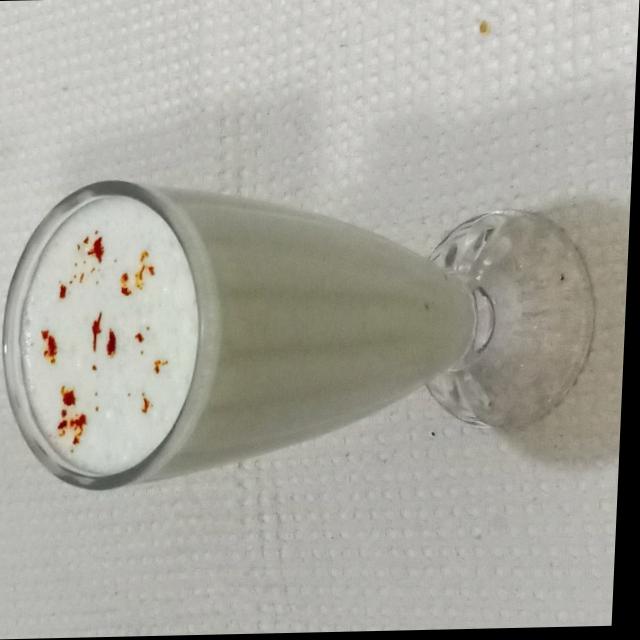
Dish: lassi